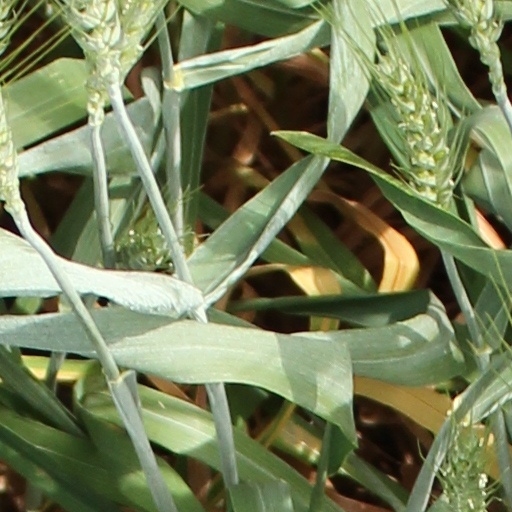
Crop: wheat